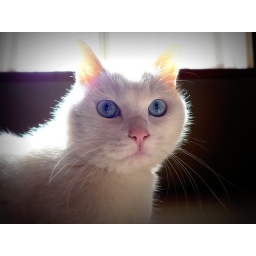
I understood an art to take the photo of pure white cat like ginta.Take a picture against the light. :-)